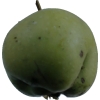
Label: Apple 12